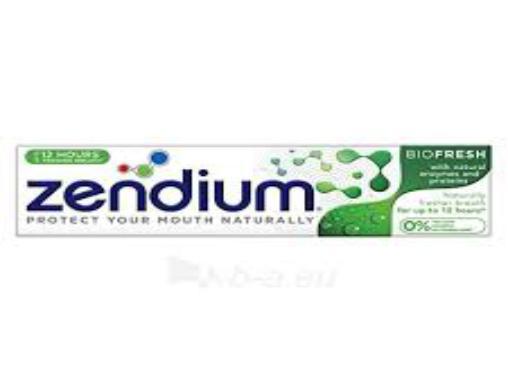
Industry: Medical